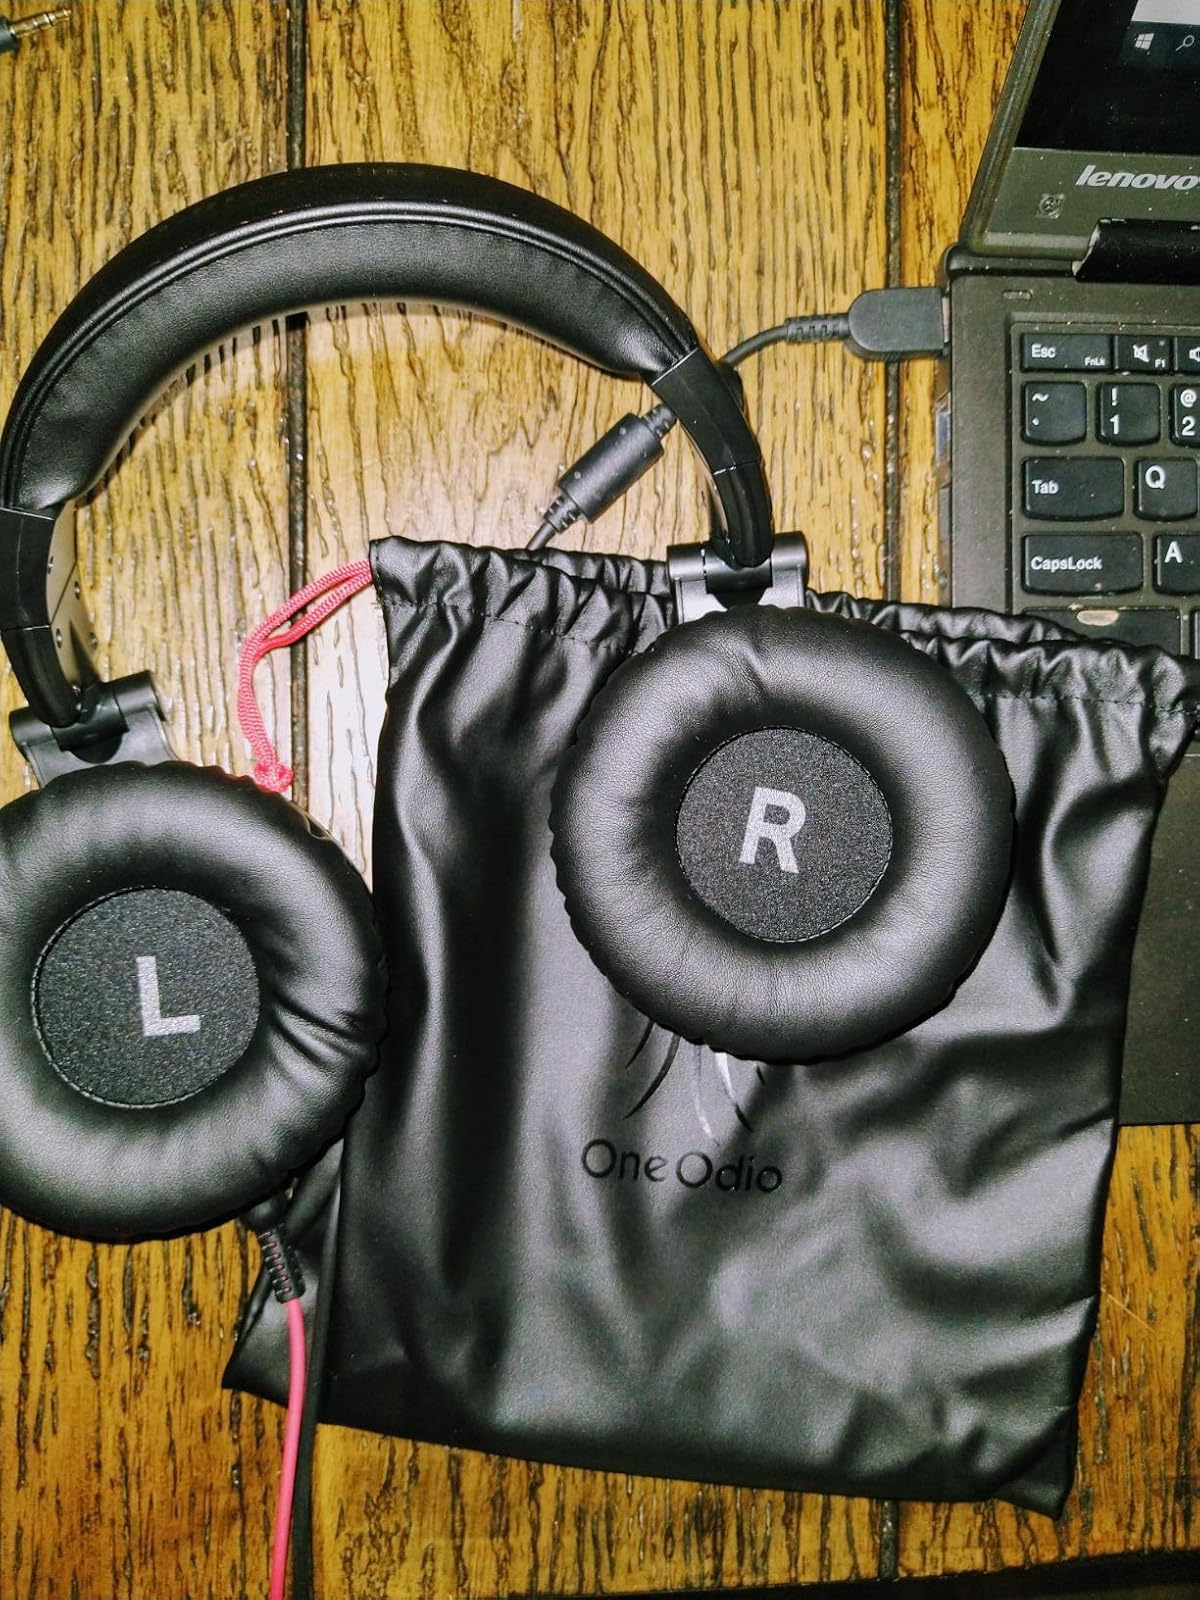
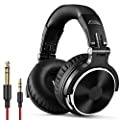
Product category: headphones
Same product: yes